Gordan Grlić-Radman

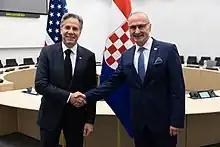
Grlić-Radman with U.S. Secretary of State Antony Blinken, 5 April 2023

In 1992 and later, Grlić-Radman helped set up the diplomatic and consular missions of newly independent Croatia in Bern, Geneva and Zürich.